Anthony G. Crutchfield

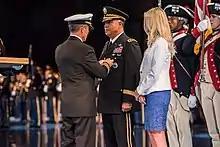
Admiral Harry B. Harris pins the Defense Distinguished Service Medal on Crutchfield's uniform at his retirement ceremony on April 7, 2017.

Crutchfield retired on April 7, 2017, after 34 years of distinguished service. His retirement ceremony was hosted by then Vice Chief of Staff of the United States Army Daniel B. Allyn and PACOM commander Harry B. Harris Jr. at Conmy Hall, Joint Base Myer-Henderson Hall, where he also received the Defense Distinguished Service Medal in recognition of his service to the country.